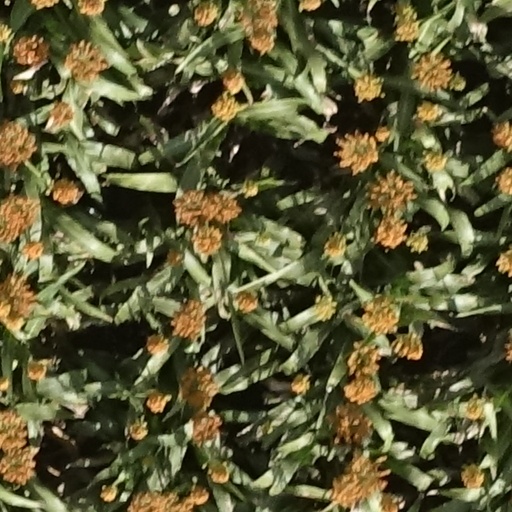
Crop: sorghum